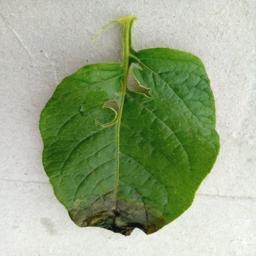
Etiqueta: Late Blight